Microsoft Build

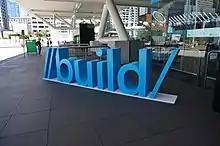
Sign for Microsoft's Build 2013 conference at the Moscone Center entrance in San Francisco

Microsoft Build (often stylised as ) is an annual conference event held by Microsoft, aimed at software engineers and web developers using Windows, Microsoft Azure and other Microsoft technologies. First held in 2011, it serves as a successor for Microsoft's previous developer events, the Professional Developers Conference (an infrequent event which covered development of software for the Windows operating system) and MIX (which covered web development centering on Microsoft technology such as Silverlight and ASP.net). The attendee price was (US)$2,195 in 2016, up from $2,095 in 2015. It sold out quickly, within one minute of the registration site opening in 2016.